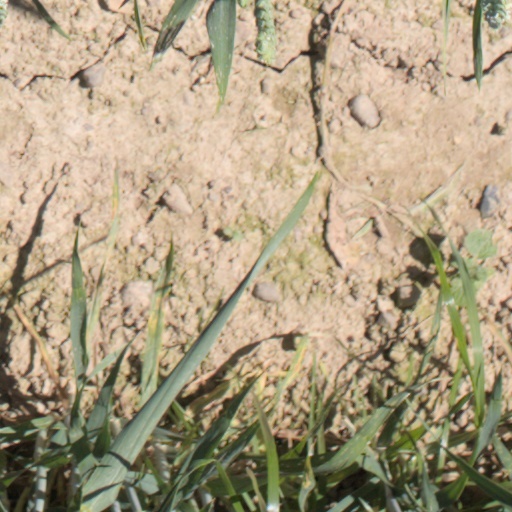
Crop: wheat